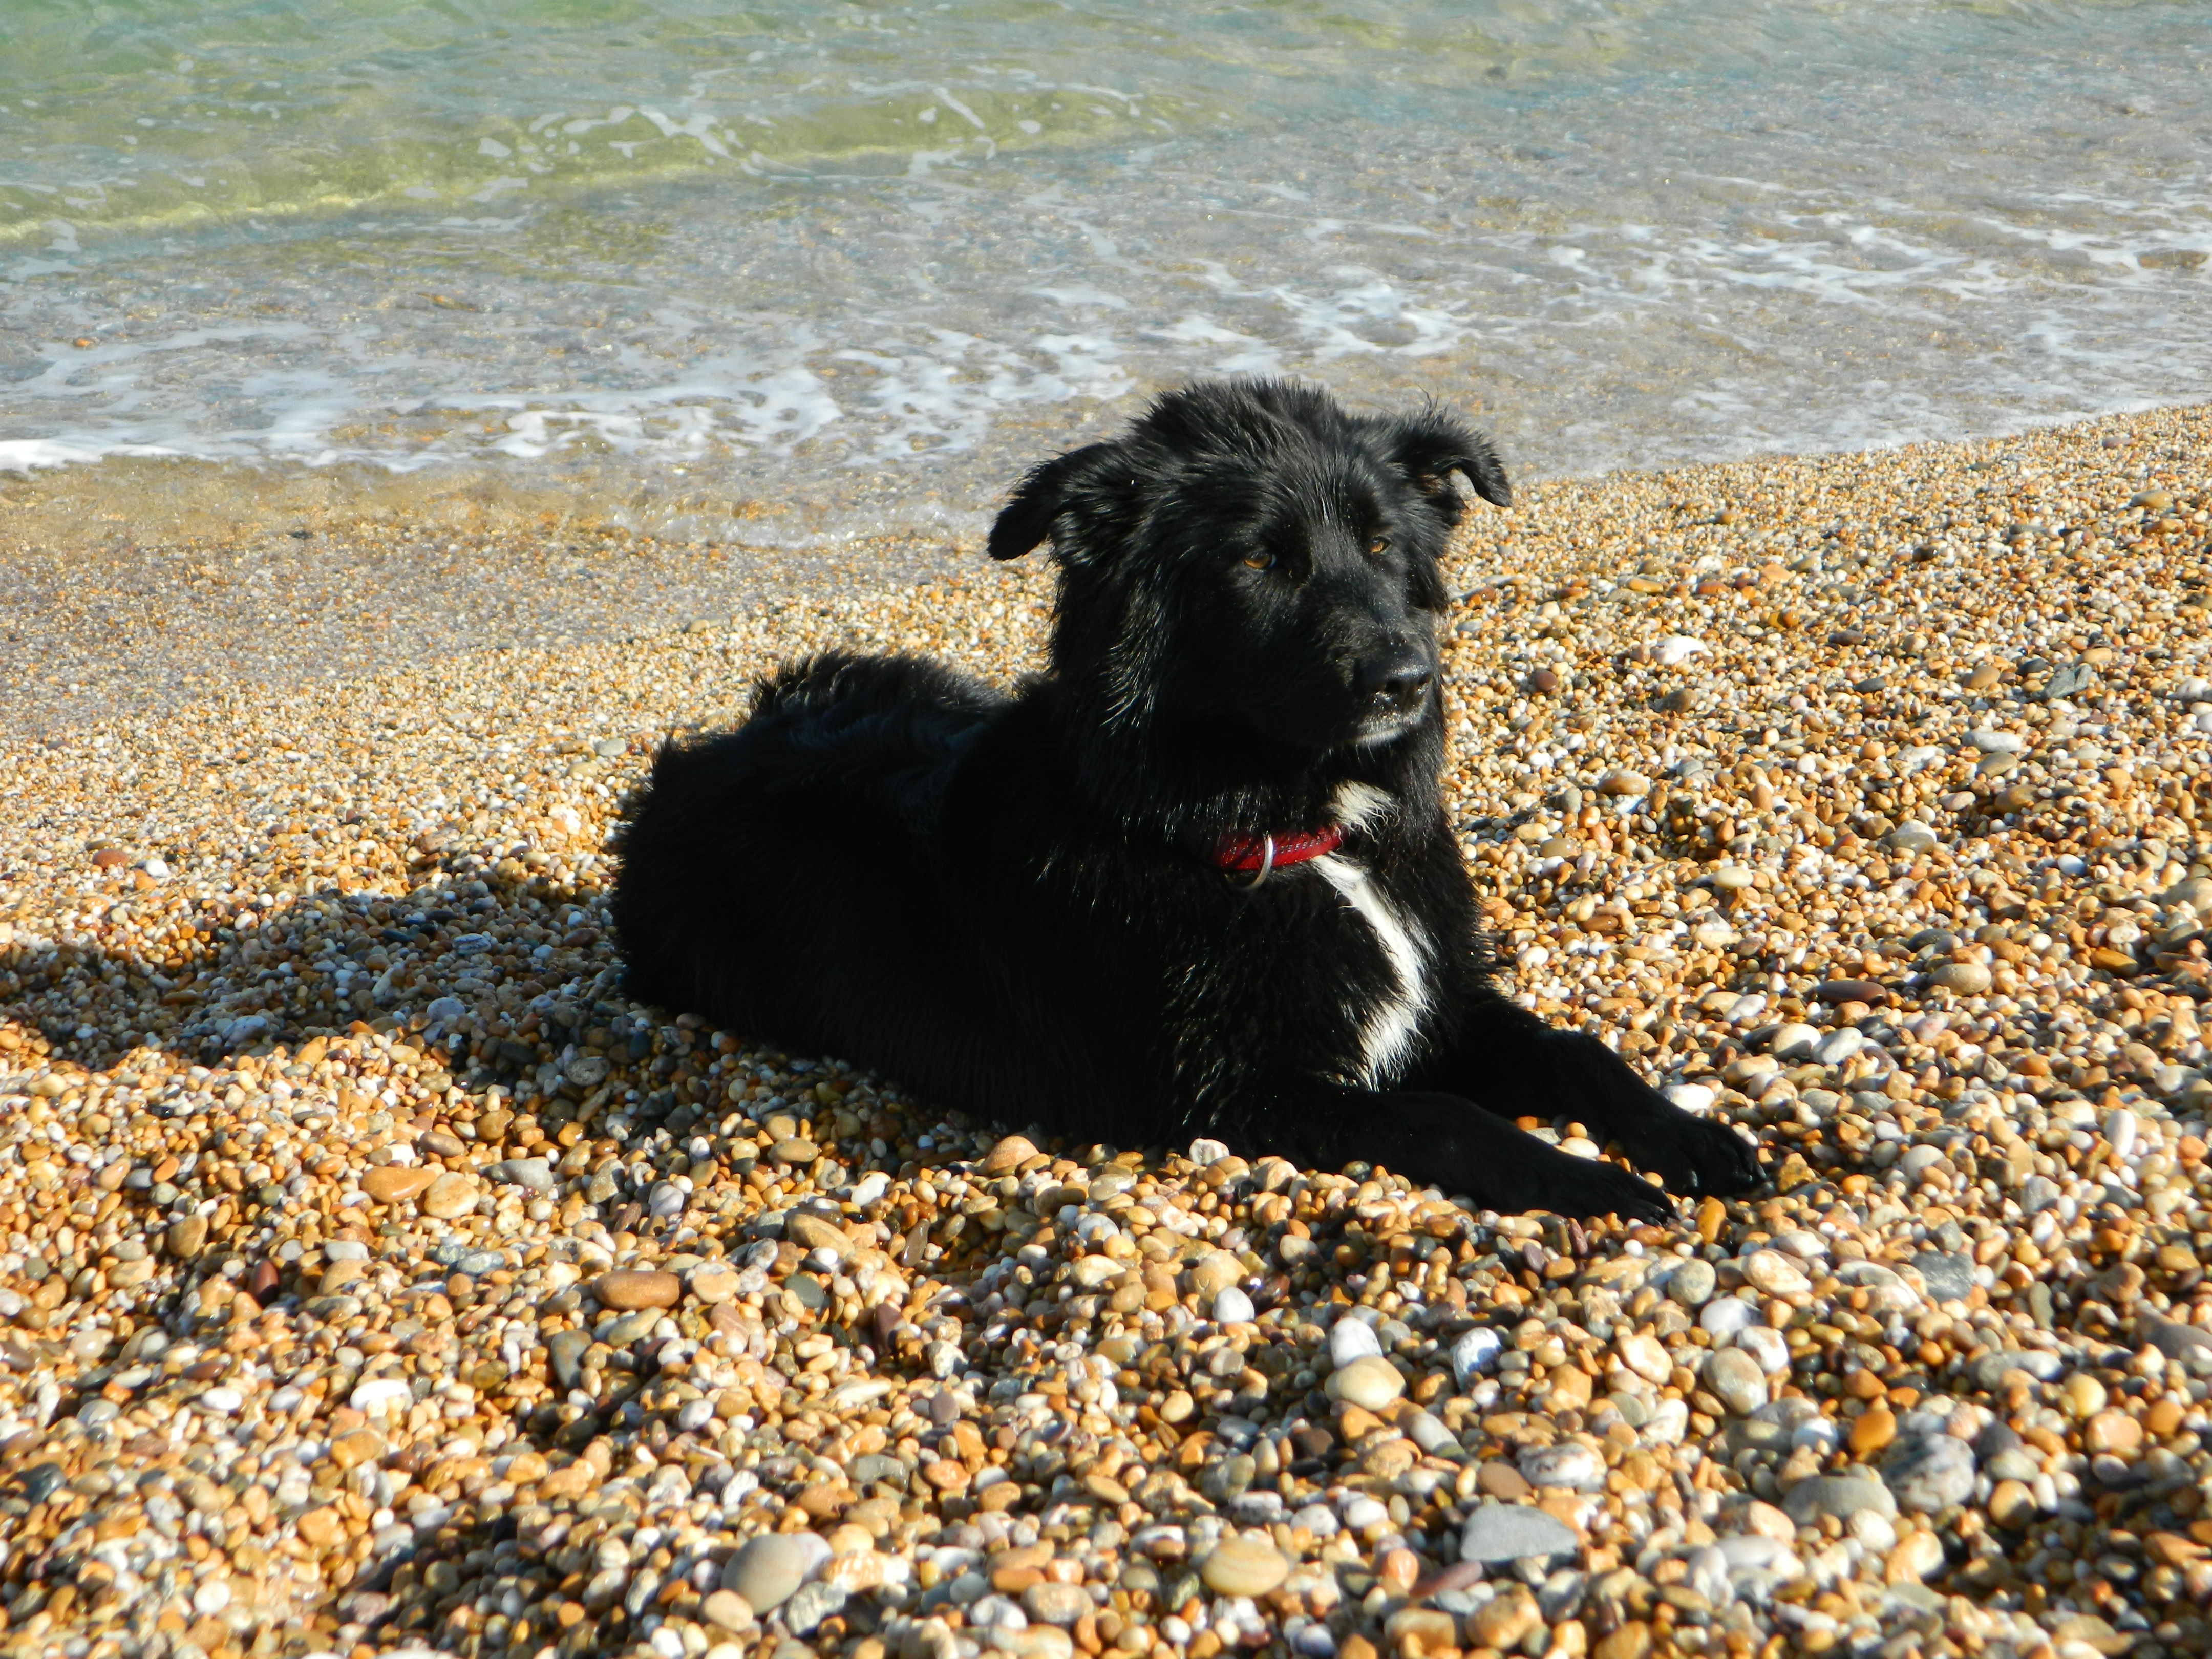
beach, water, puppy, dog, mammal, vertebrate, dog like mammal